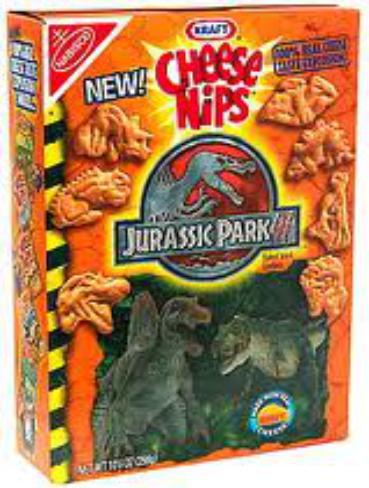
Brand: Cheese Nips
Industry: Food